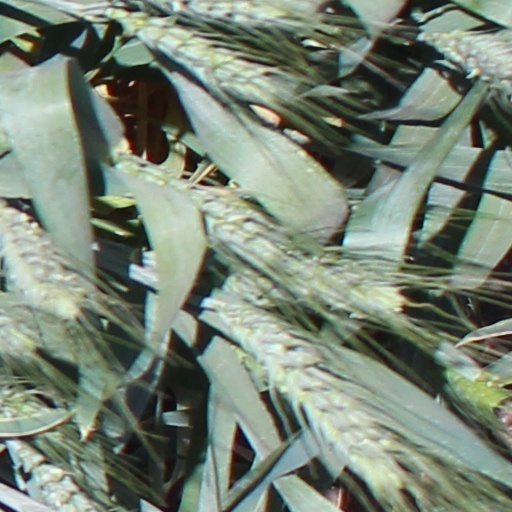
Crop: wheat